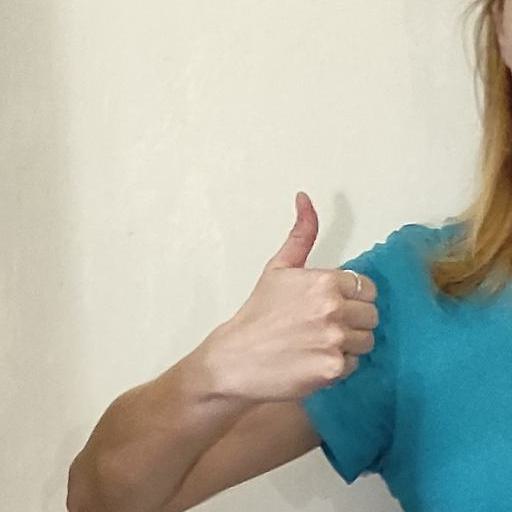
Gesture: like